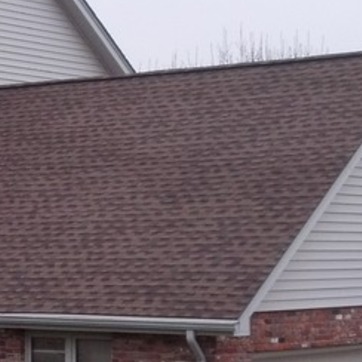
Material: other